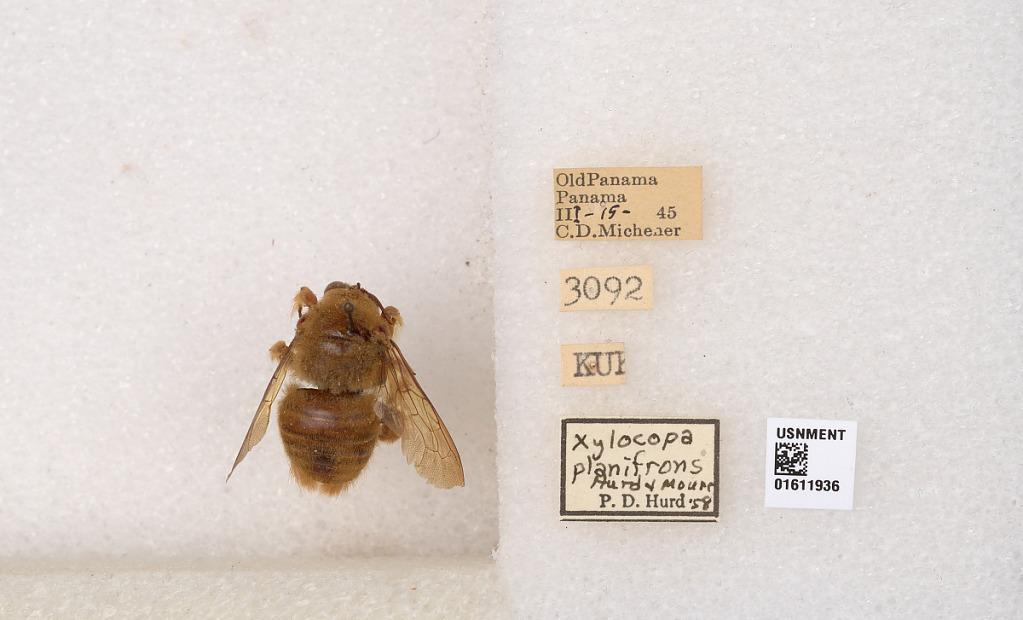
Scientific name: Xylocopa
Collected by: Bridwell
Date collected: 1945-3-19
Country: Panama
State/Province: Panama
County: Panama
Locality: Old Panama
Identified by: Hurd, P. D.